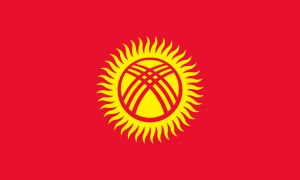
Kirgisistans flag
Kirgisistans flag. Størrelsesforhold 3:5
Kirgisistans flag består af et rødt felt med en gul sol i midten, med 40 stråler som repræsenterer de 40 kirgisiske stammer. I solens centrum bliver en rød ring krydset af to sæt med tre streger, en stiliseret fremstilling af taget i en traditionel kirgisisk jurt. Dette skal både symbolisere forfædrenes traditionelle hjem og stå som et symbol for universet. Den røde farve symboliserer mod og frygtløshed. Solens gule farve står for fred og velstand.